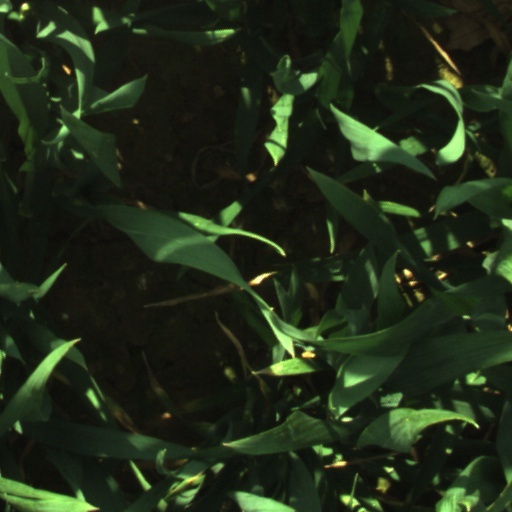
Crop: wheat